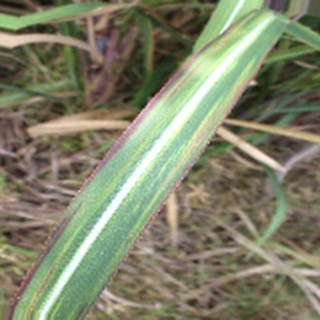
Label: sugarcane_bacterial_blight